Famy

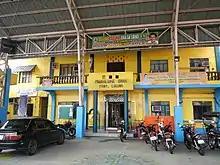
Famy town hall

Famy is politically subdivided into 20 barangays, as indicated below. Each barangay consists of puroks and some have sitios.